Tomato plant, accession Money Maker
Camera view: tilt-top (135 deg); turntable rotation: 0 degrees
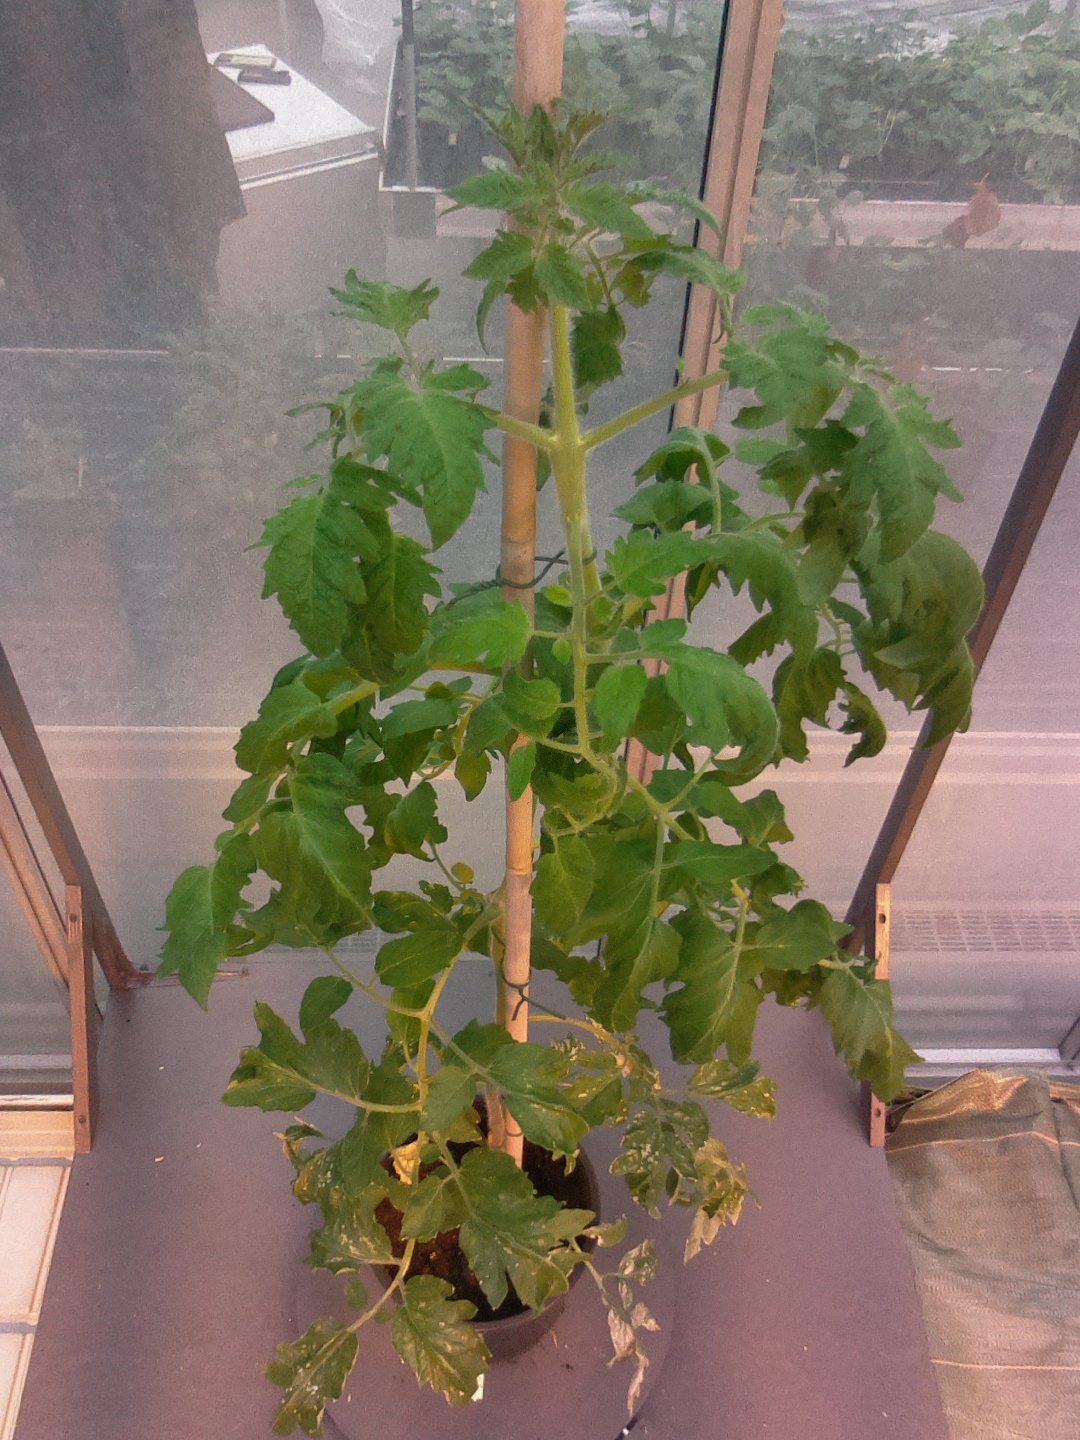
BBCH growth stage 62: 20%-30% of flowers open